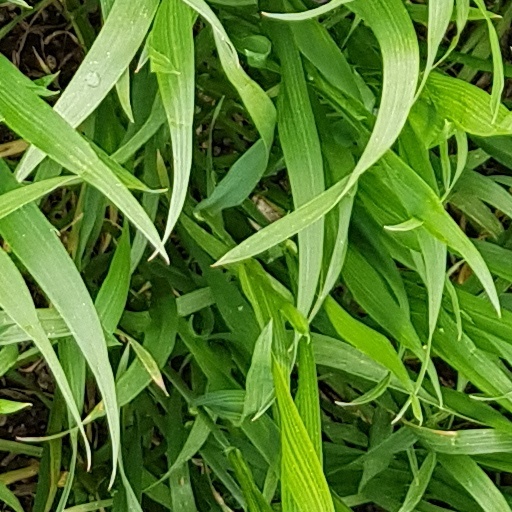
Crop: wheat